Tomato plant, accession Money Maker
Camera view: vertical (180 deg); turntable rotation: 90 degrees
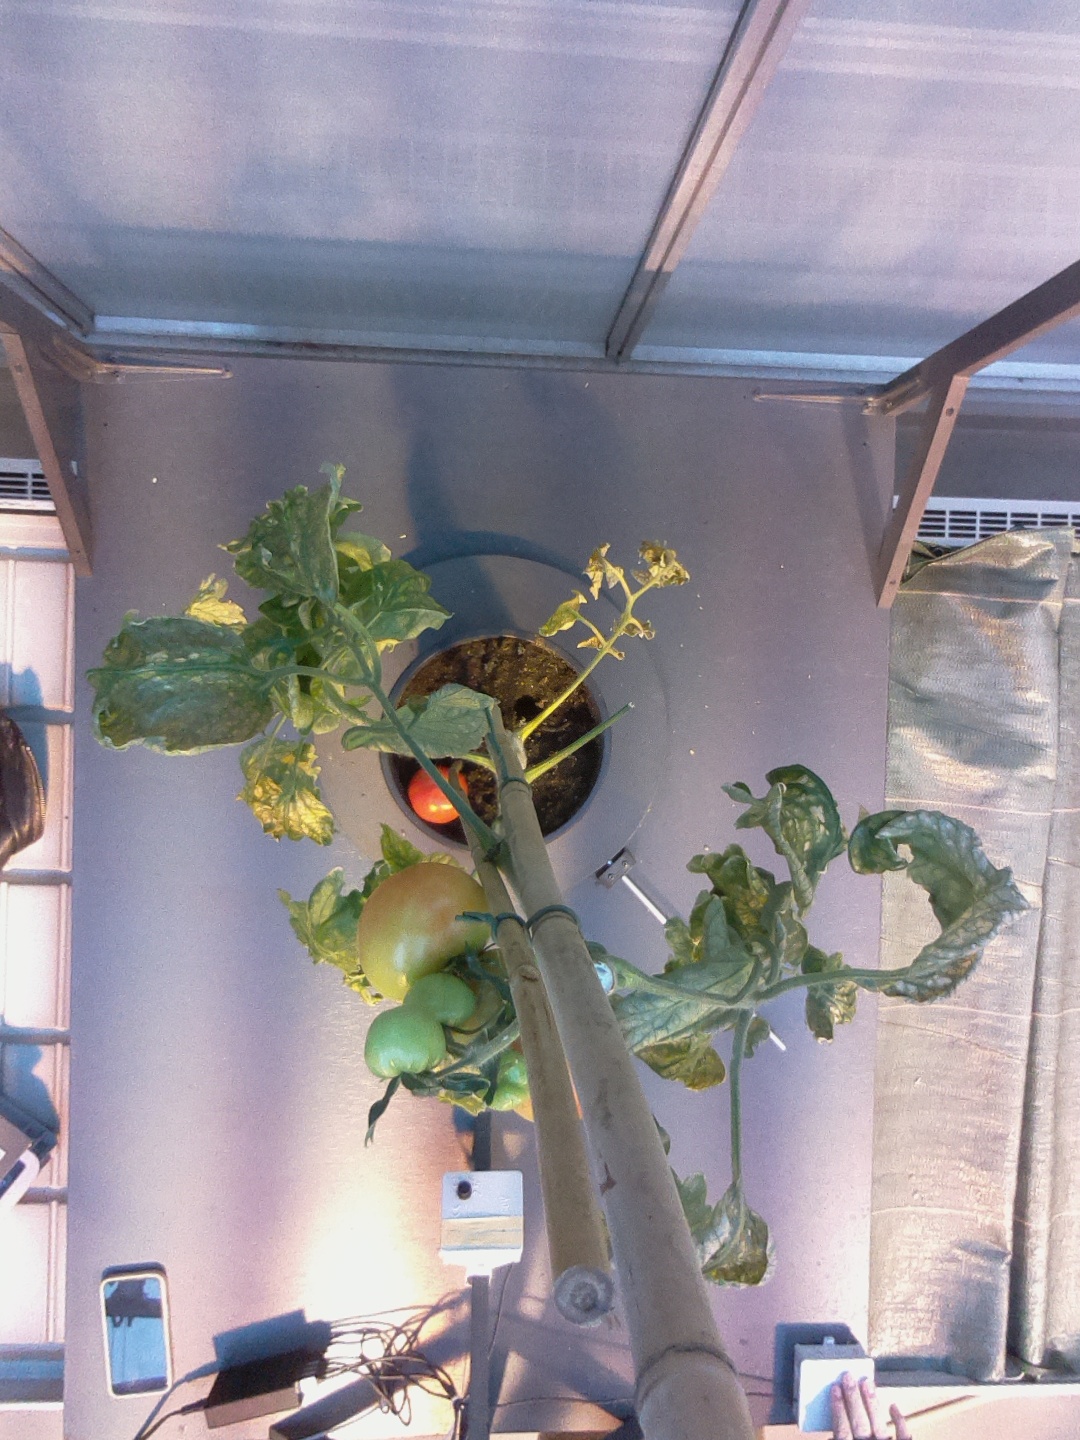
BBCH growth stage 80: fruits start showing typical ripe color (orange -> red)